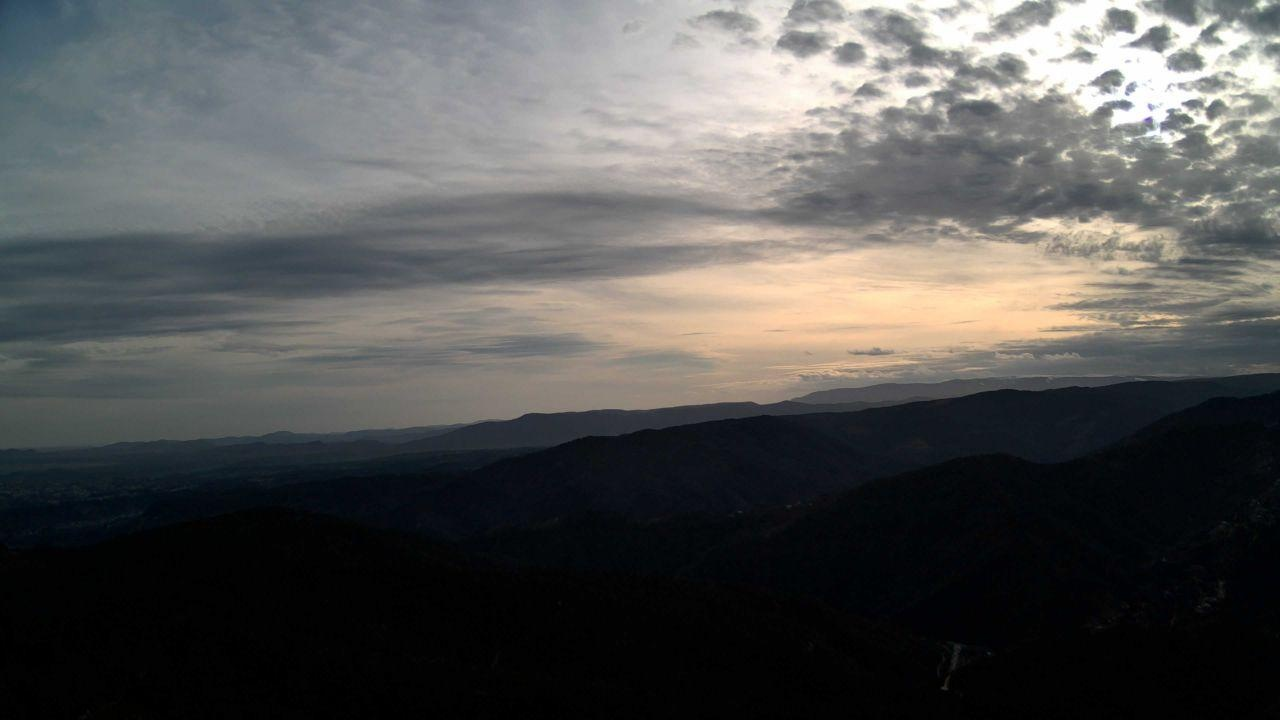
Fire: no
Smoke: yes